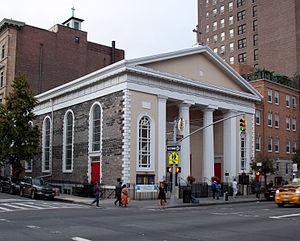
L'église Saint-Joseph est une église catholique de New York située au 365 Avenue of the Americas au coin de Washington Place à Greenwich Village. Construite en 1833-1834, c'est l'église catholique construite en tant que telle la plus ancienne de la ville. La plus ancienne est en effet l'église de la Transfiguration à Mott Street, qui a été construite en 1815, mais elle n'est devenue église catholique qu'en 1853.